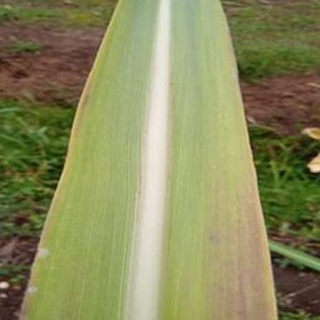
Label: sugarcane_yellow_leaf_disease